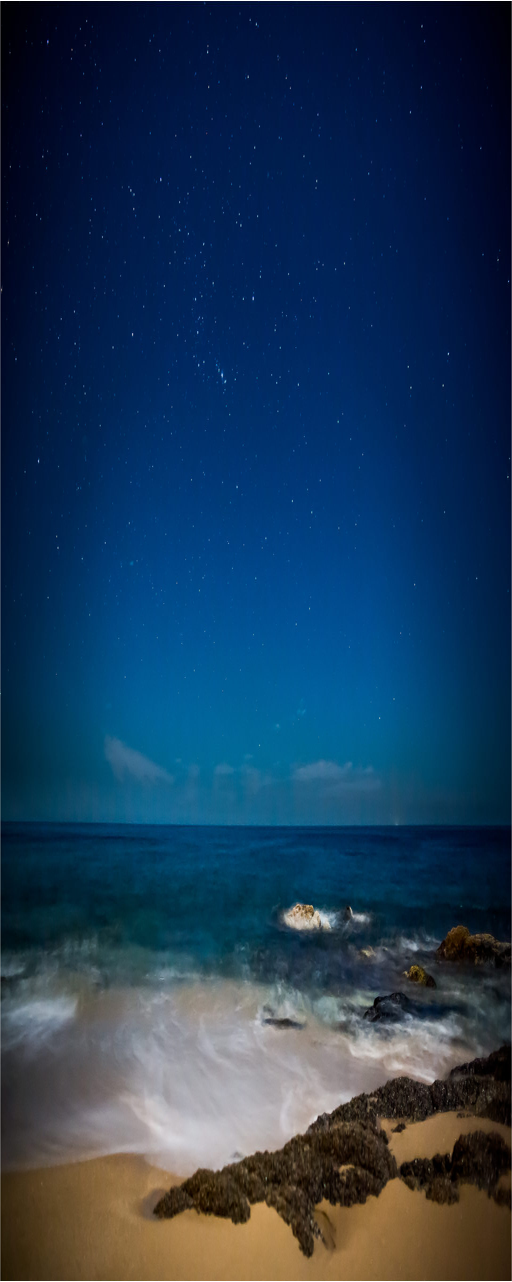
under the stars - ©